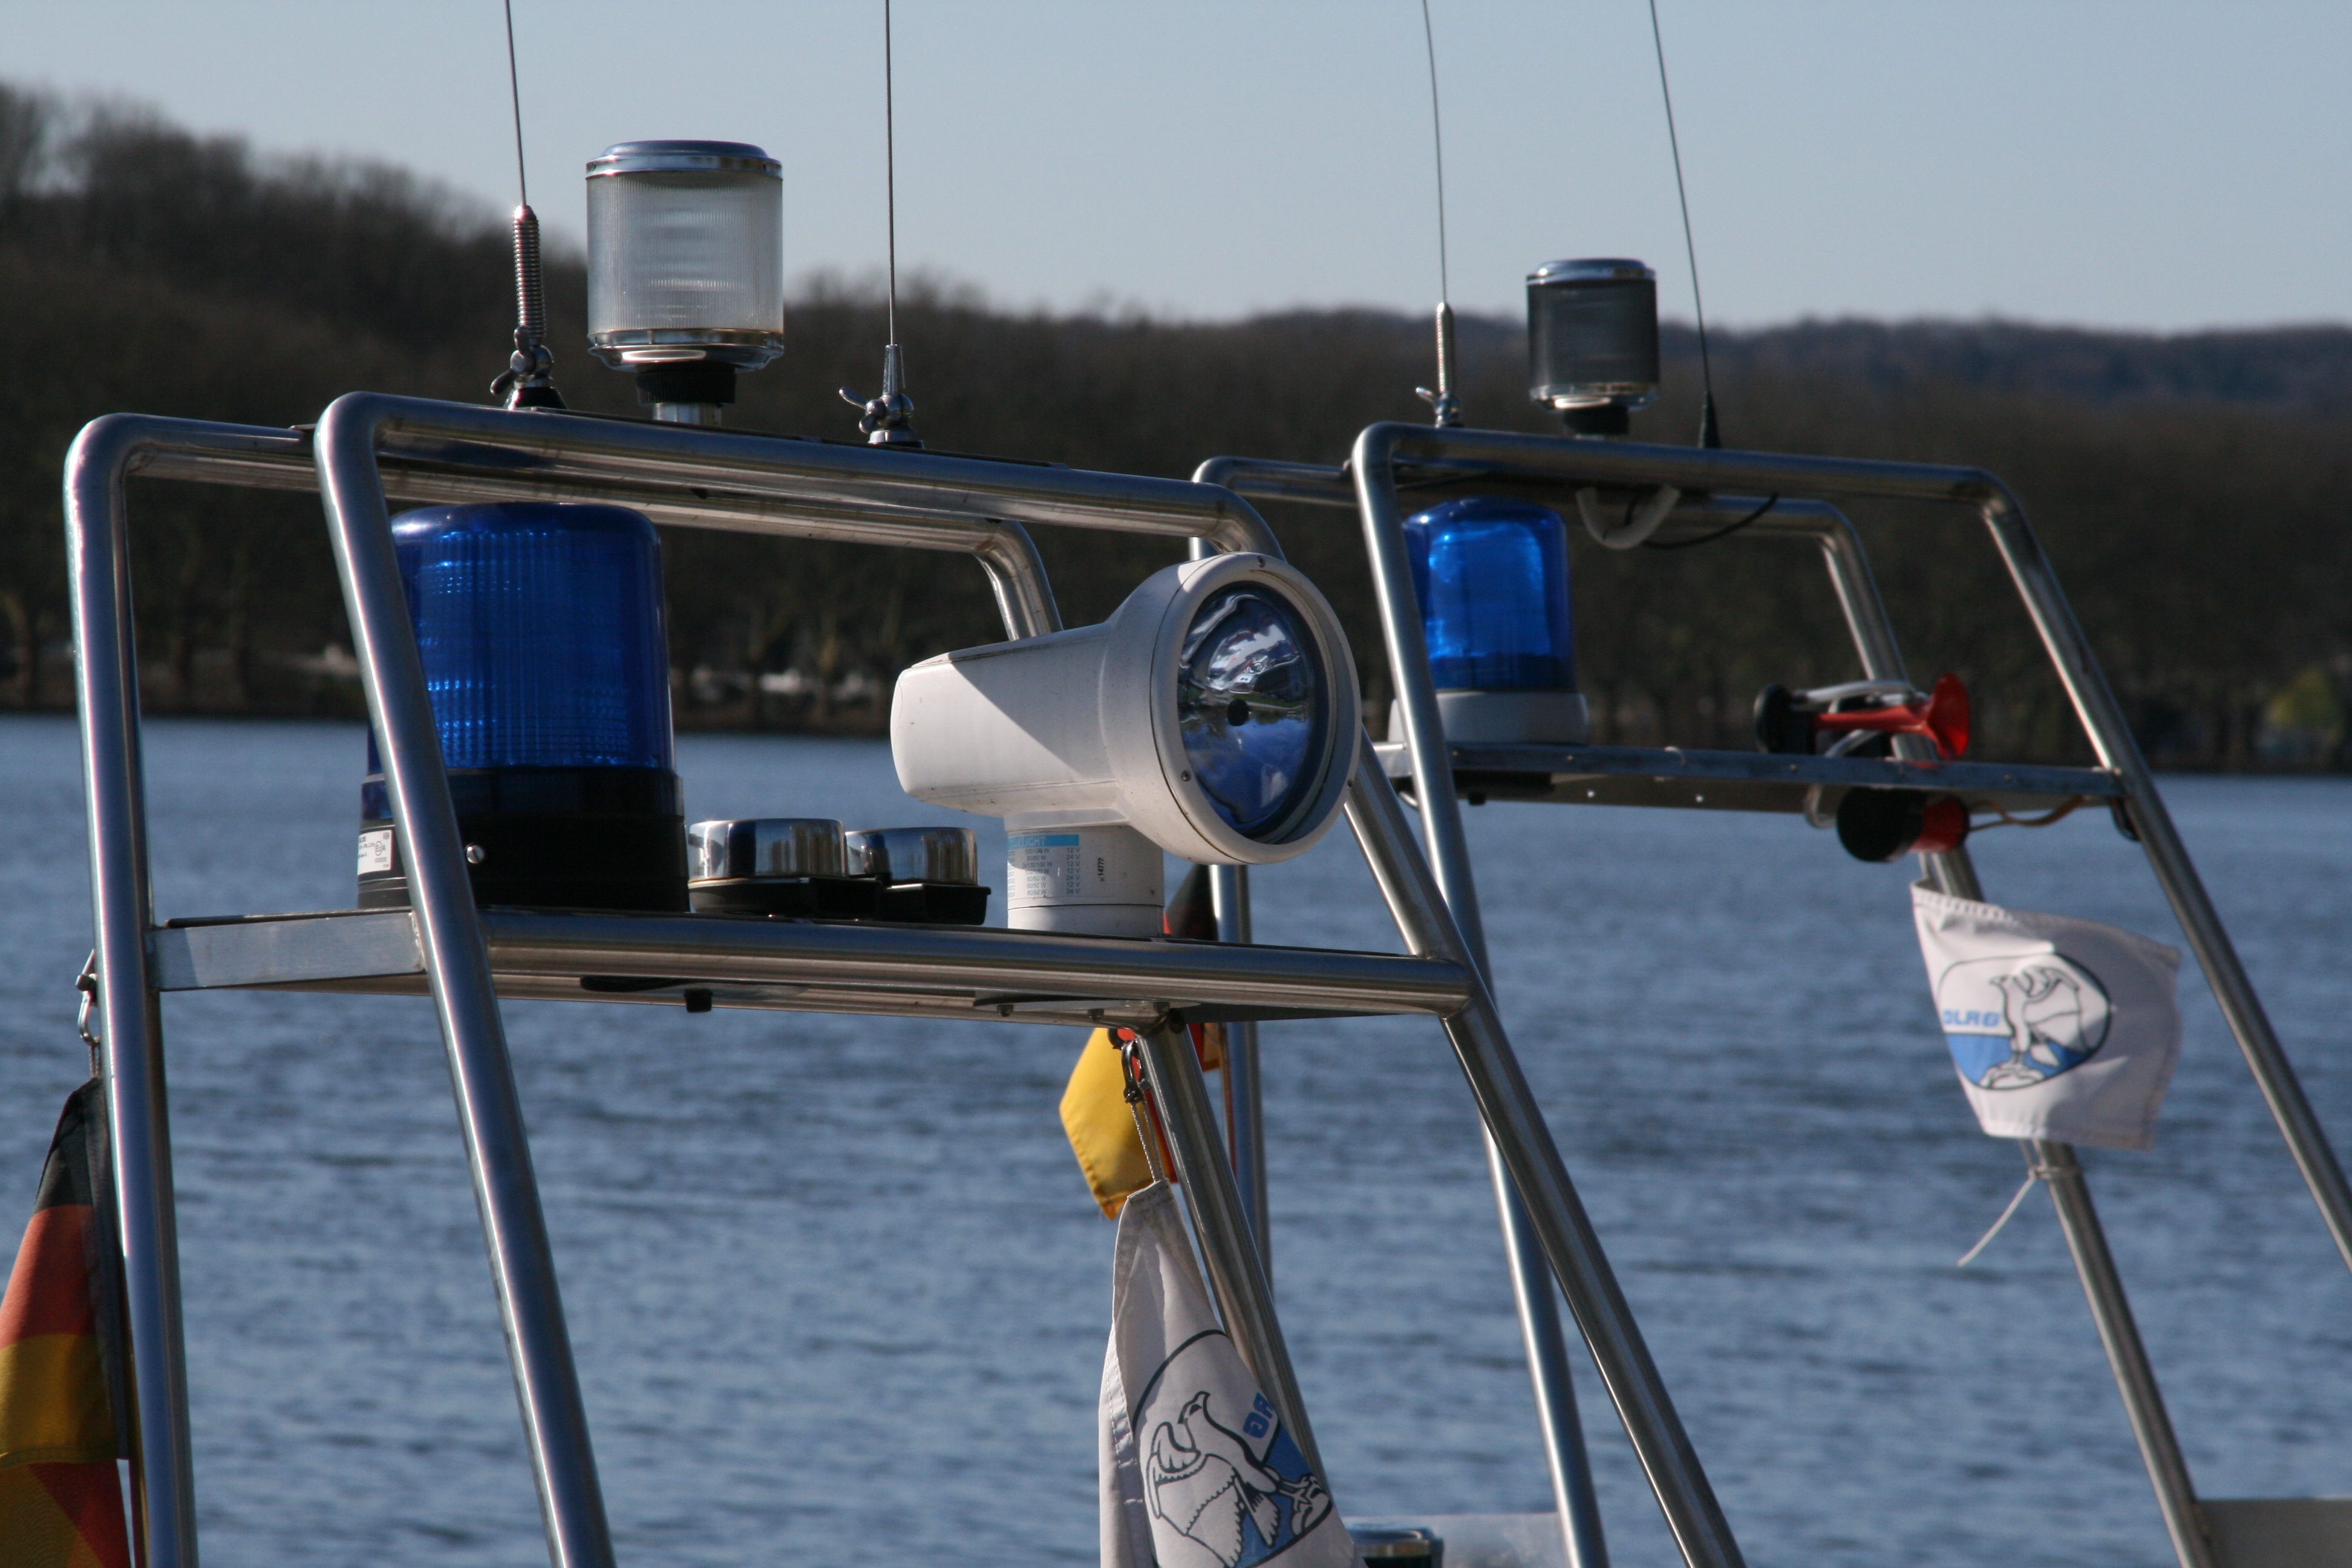
landscape, water, sky, boat, lake, boot, vehicle, aviation, mast, sailing, sailboat, clouds, lifeboat, sail, watercraft, blue light, dlrg, skiff